University of Computer Studies (Taungoo)

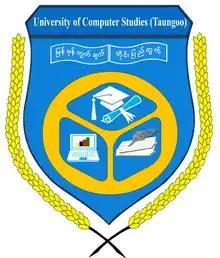
University of Computer Studies (Taungoo)

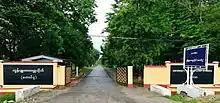
Entrance of the University of Computer Studies (Taungoo)

University of Computer Studies, Taungoo is located at Taungoo, Bago Division, Myanmar. It was formerly known as Government Computer College, Taungoo. Computer University (Taung-Ngu) was first opened on 4 September 2000 as a College in Katumati Myo Thit, Taung-Ngu. On 20 January 2007, it was promoted into university level and was transferred to the campus of Technology University(Taung-Ngu)in Kanyo village on 20 April 2008.